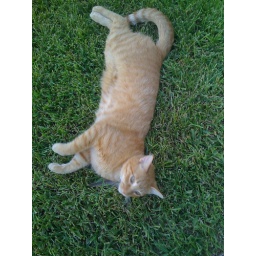
Tiger in my dad's green grass